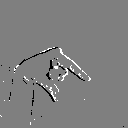
ASL letter: q